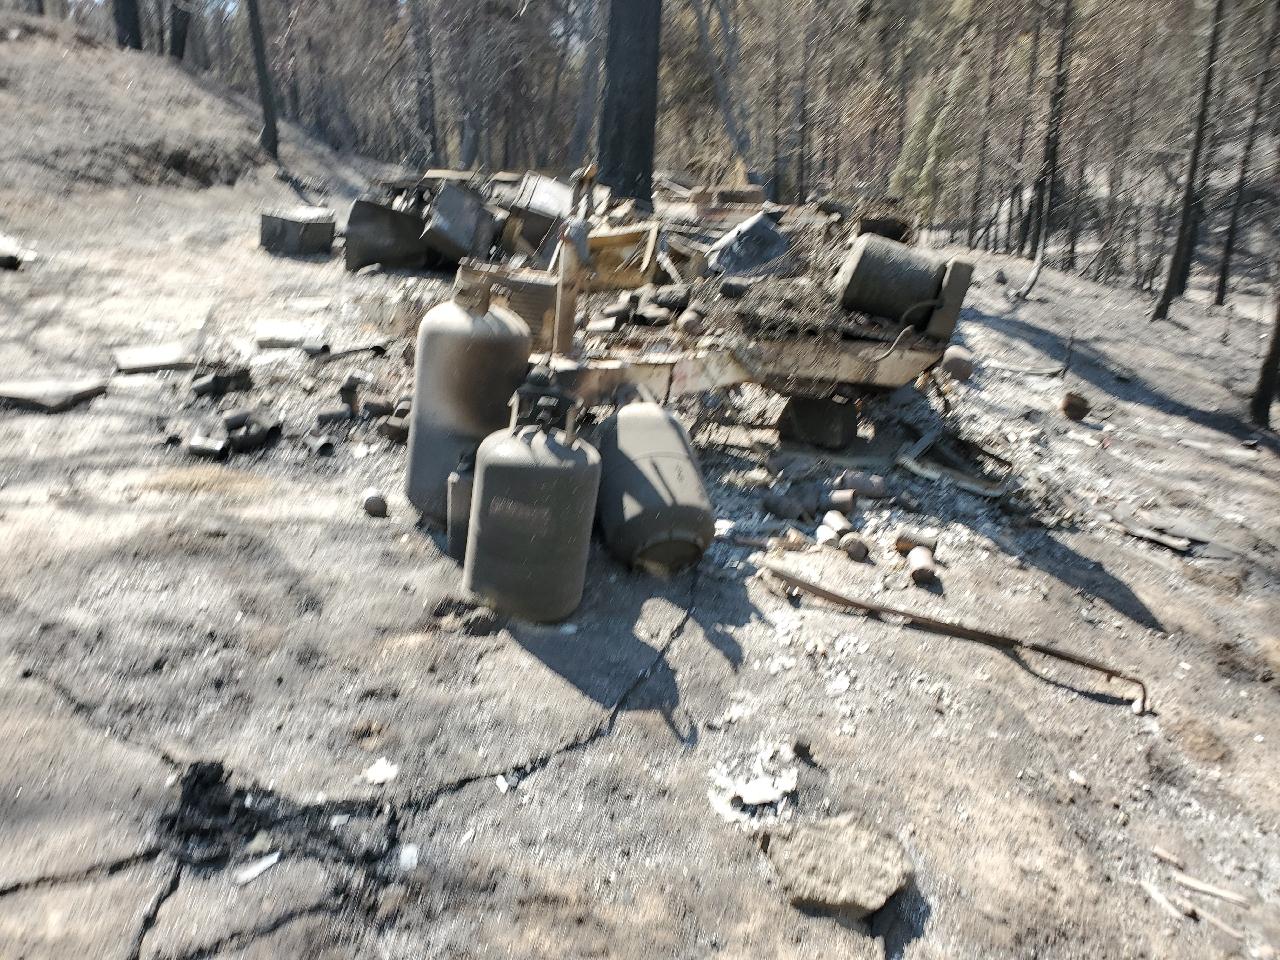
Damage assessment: destroyed